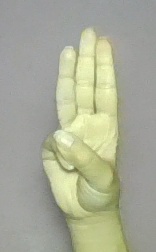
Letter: thaa